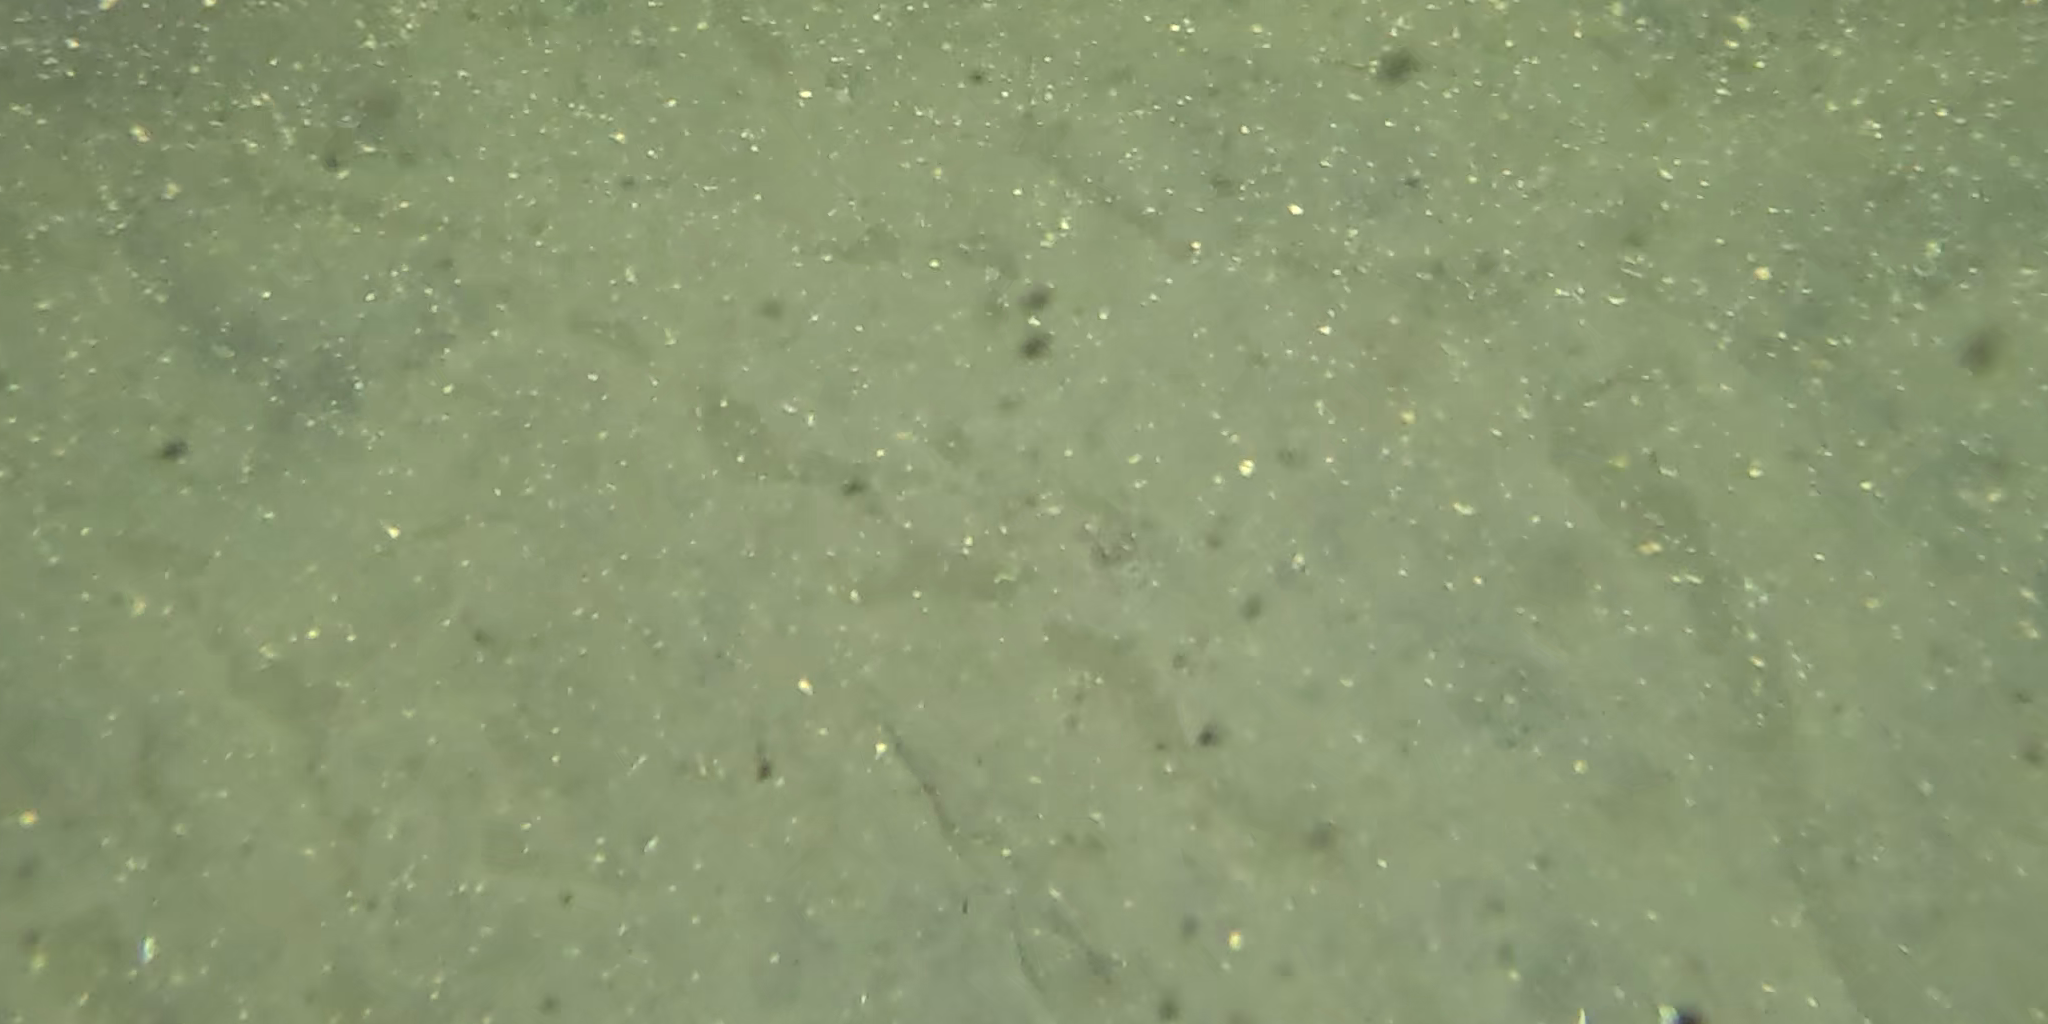
Seabed habitat: sand